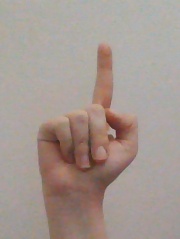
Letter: bb